Kelly Round Barn

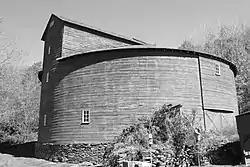

Kelly Round Barn is a historic round barn located near Halcottsville in Delaware County, New York, United States. It was built in 1899 and is a two-story structure with a low conical roof, approximately 90 feet in diameter. It features a central silo.